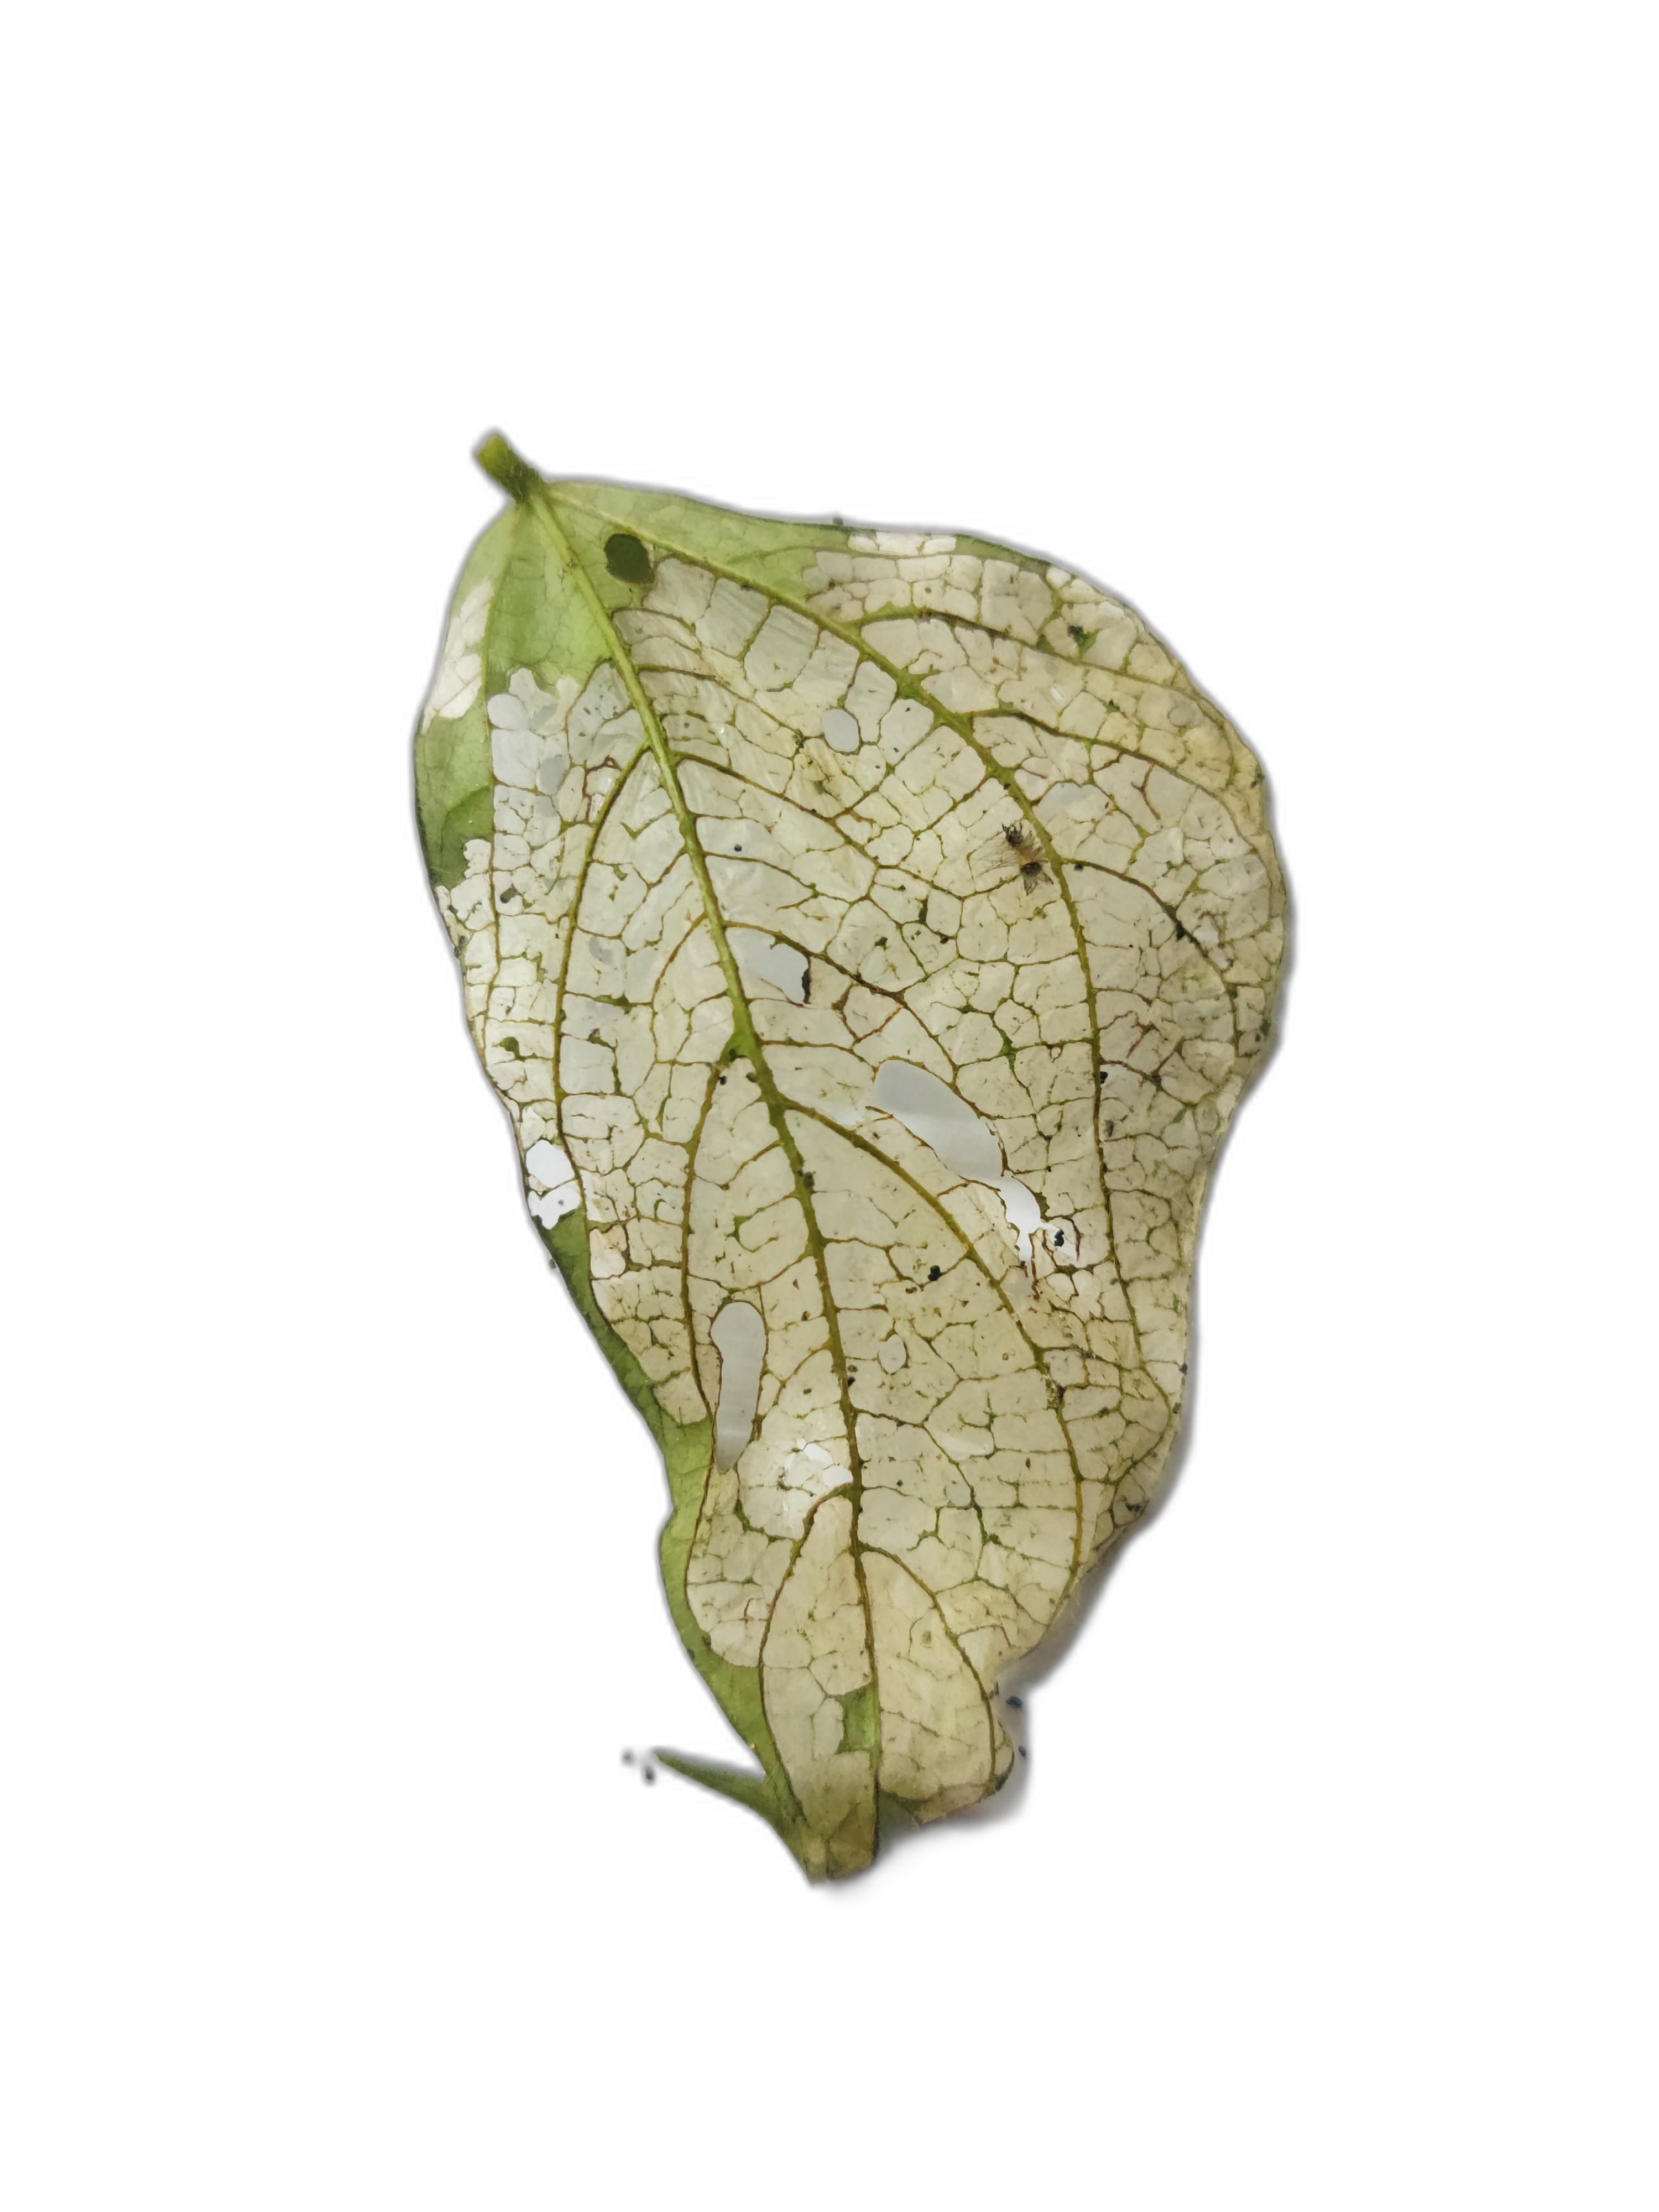
Label: Insect